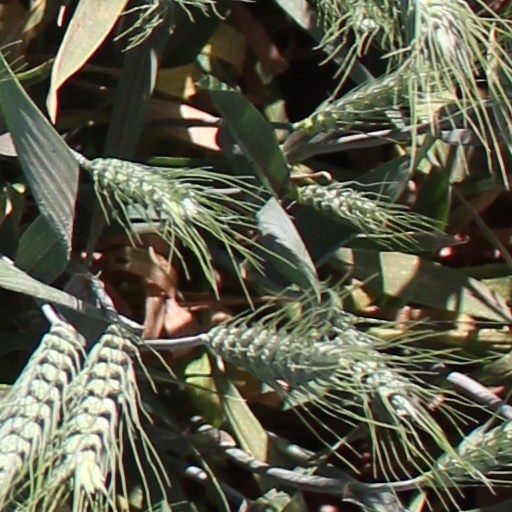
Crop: wheat